Backlash (2001)

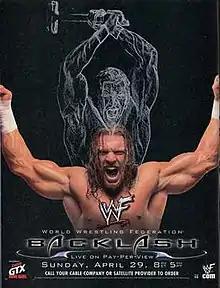
Promotional poster featuring Triple H and his signature sledgehammer.

The 2001 Backlash was the third Backlash professional wrestling pay-per-view (PPV) event produced by the World Wrestling Federation (WWF, now WWE). It took place on April 29, 2001, at the Allstate Arena in the Chicago suburb of Rosemont, Illinois and was presented by Castrol GTX. Seven professional wrestling matches were scheduled on the event's card. The concept of the pay-per-view was based around the backlash from WrestleMania X-Seven.